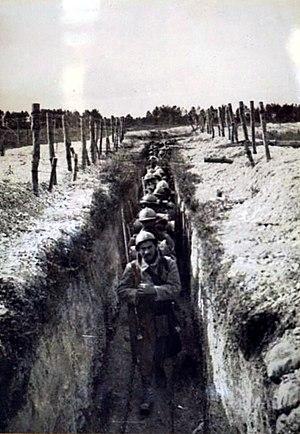
lors de la bataille des monts de champagne.